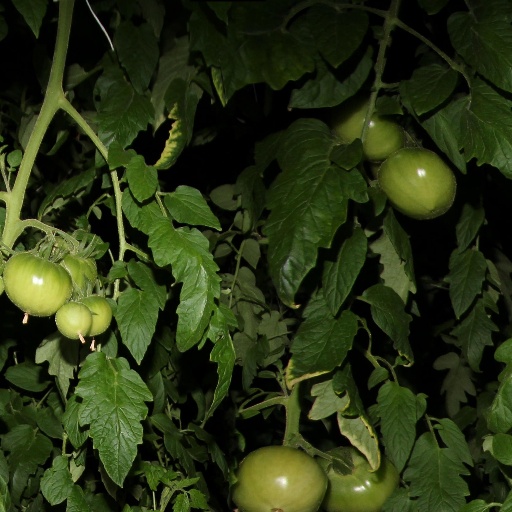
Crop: tomato